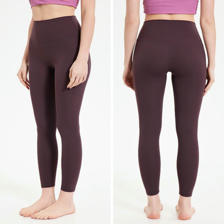
Label: Modal